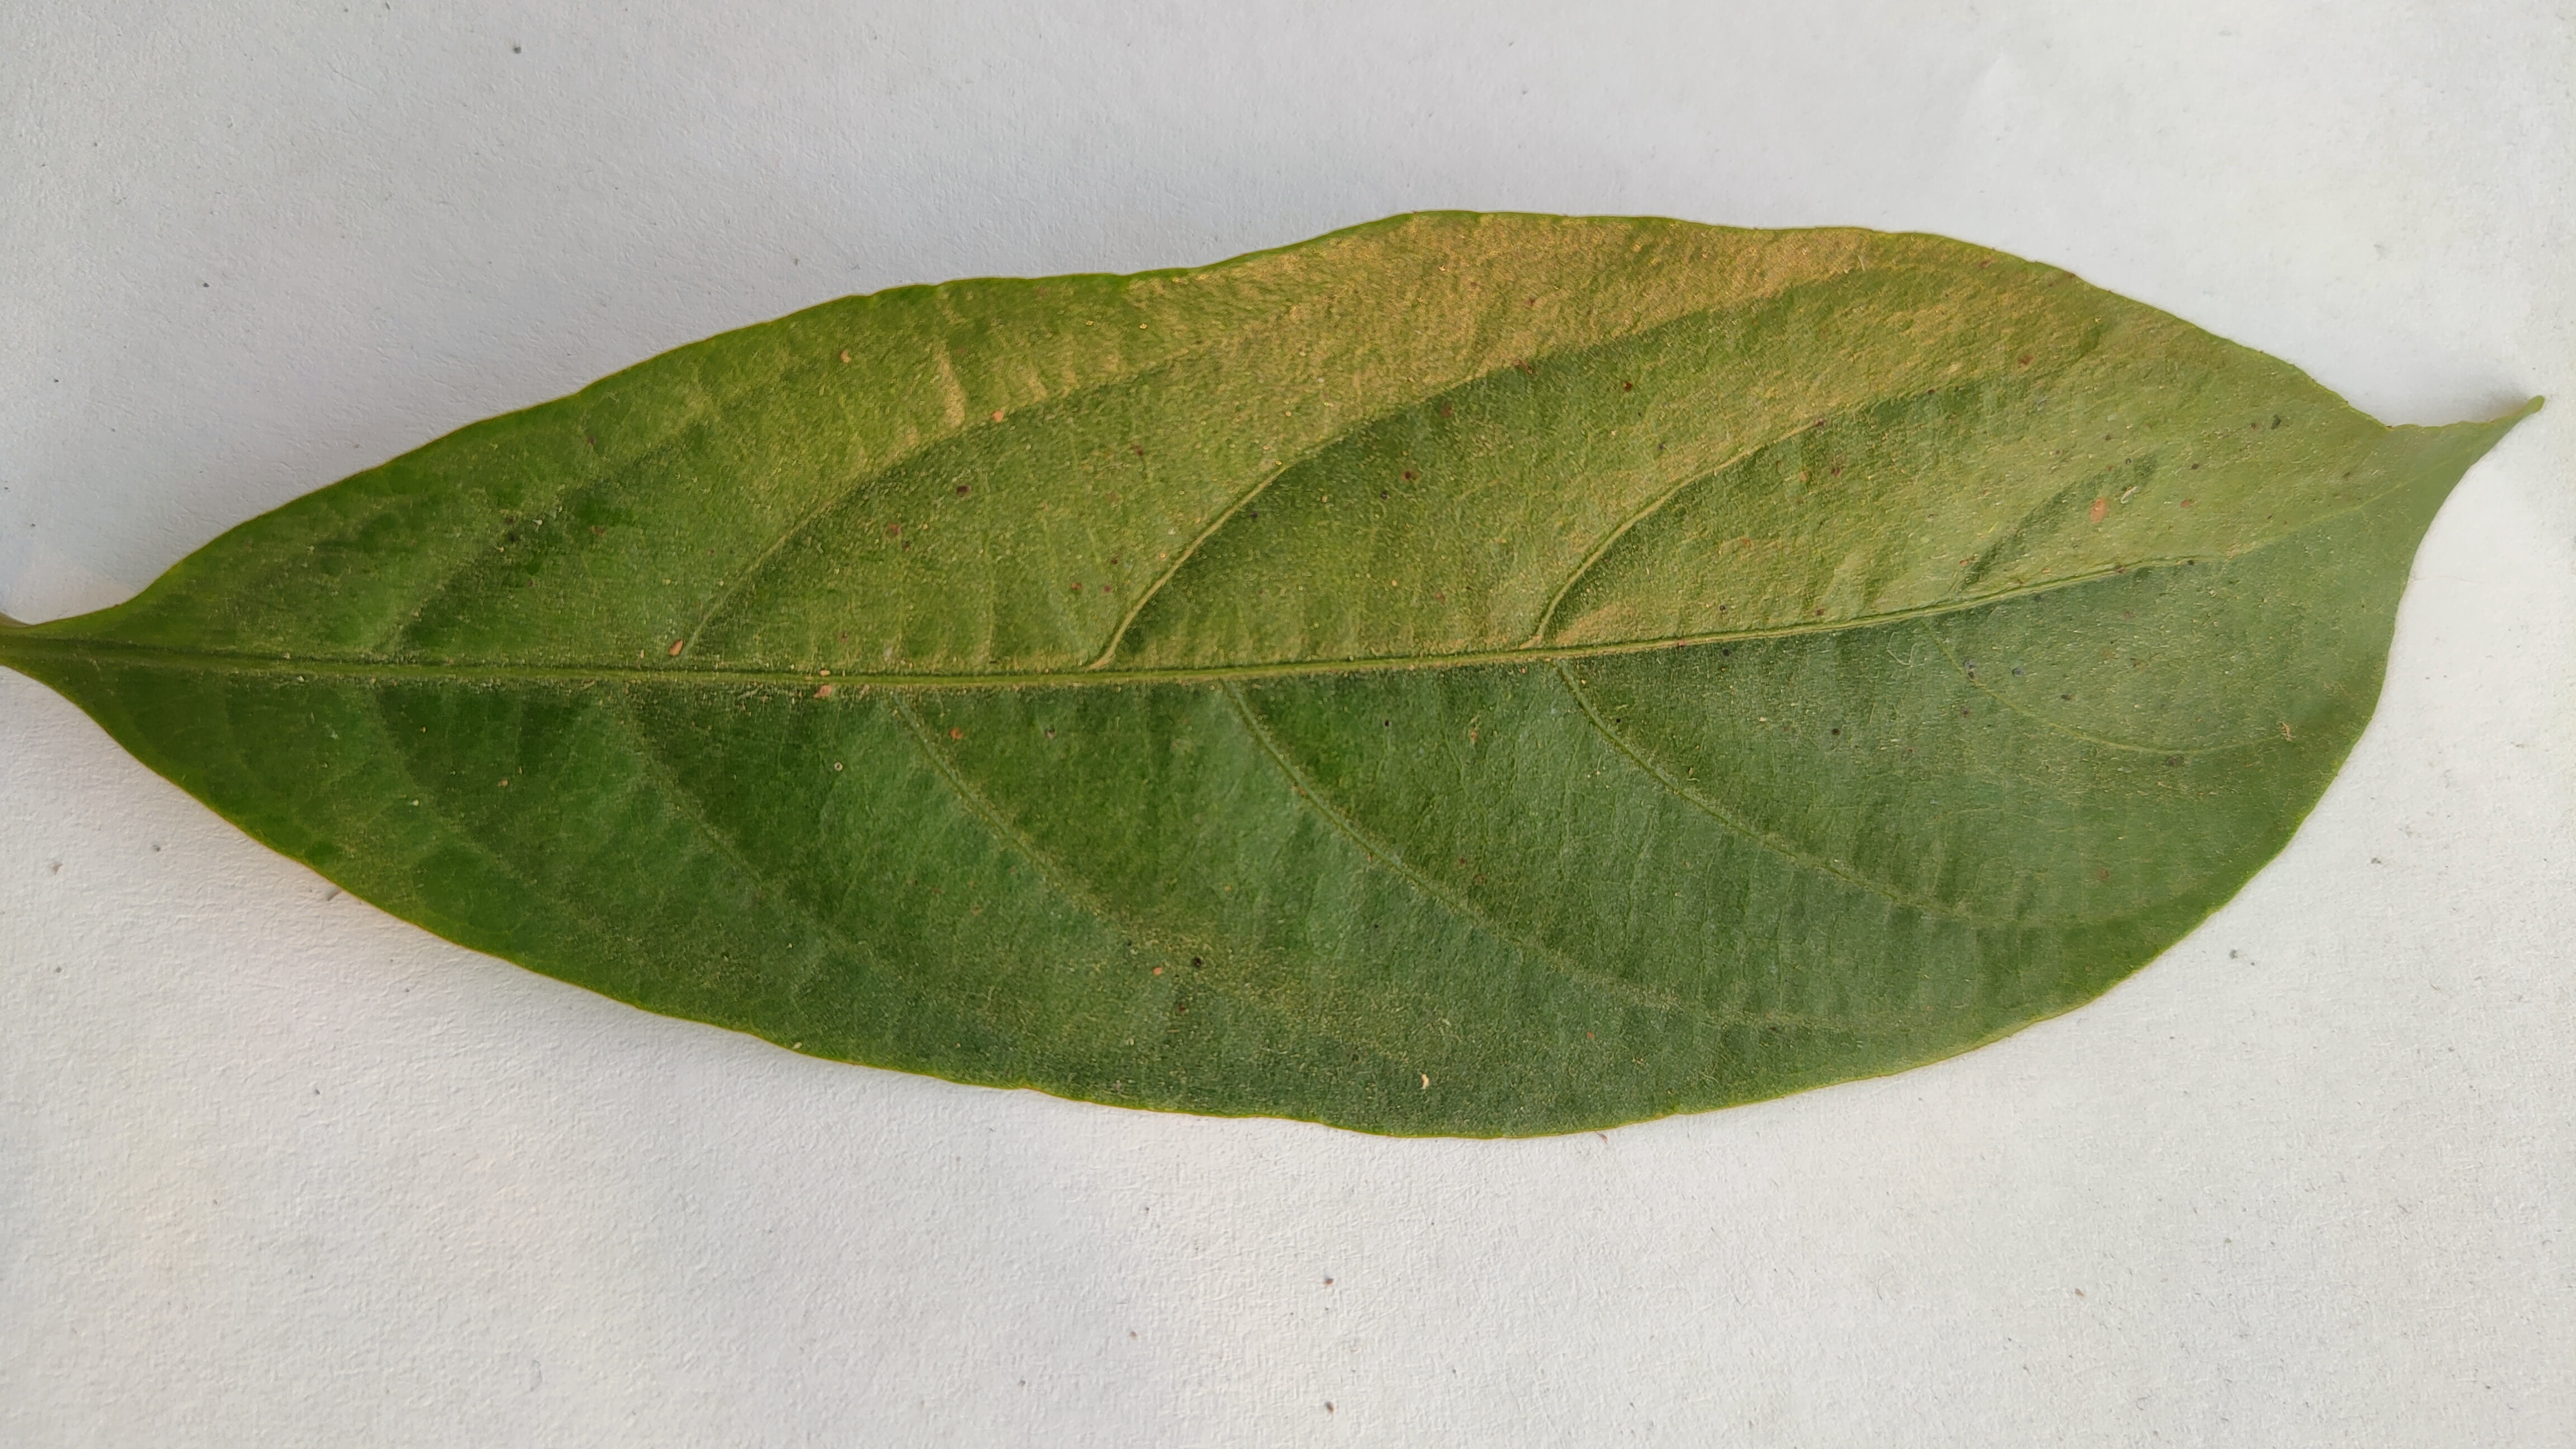
Leaf variety: Lotkon